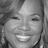
Emotion: neutral